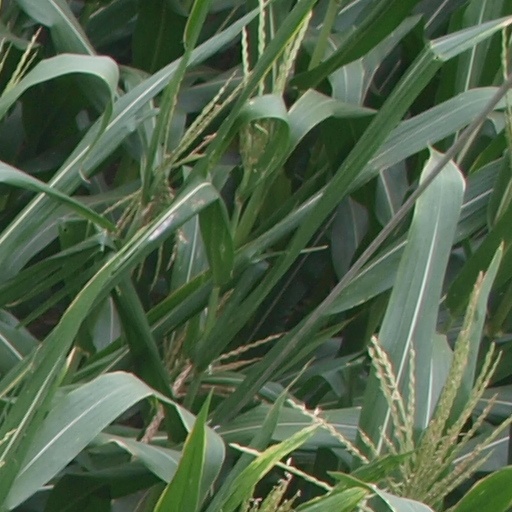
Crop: maize; corn